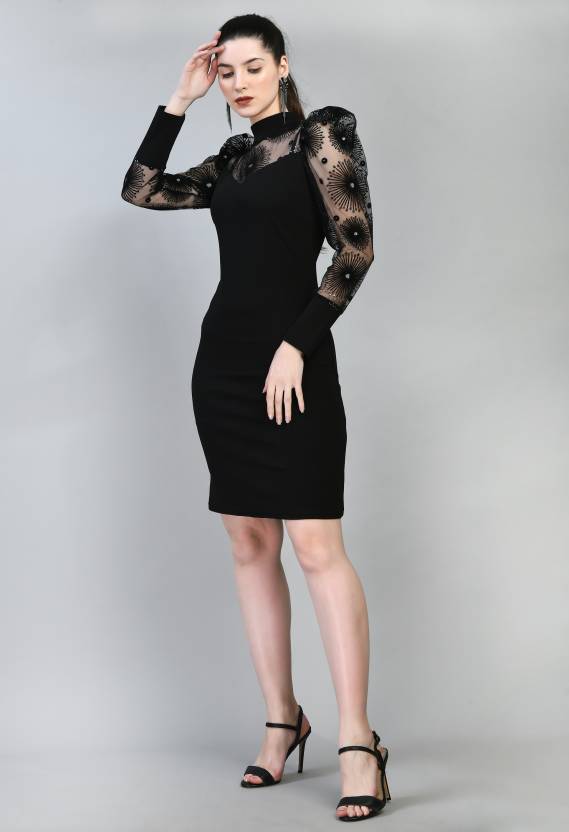
Product: Women Bodycon Black Dress
Price: ₹422
Colors: Black
Pattern: Solid
Description: Features : High neck, Puff Sleeve, Pattern : solid , Fabric : Polyester, Bodycon Dress, Dress Back Bottom Side Slit. Occasion : Party, Casual, Birthday Party, Reception Party, Launch etc.
Other details: High neck, Puff Sleeve, Pattern : solid , Fabric : Polyester, Bodycon Dress, Dress Back Bottom Side Slit. Occasion : Party, Casual, Birthday Party, Reception Party, Launch etc.